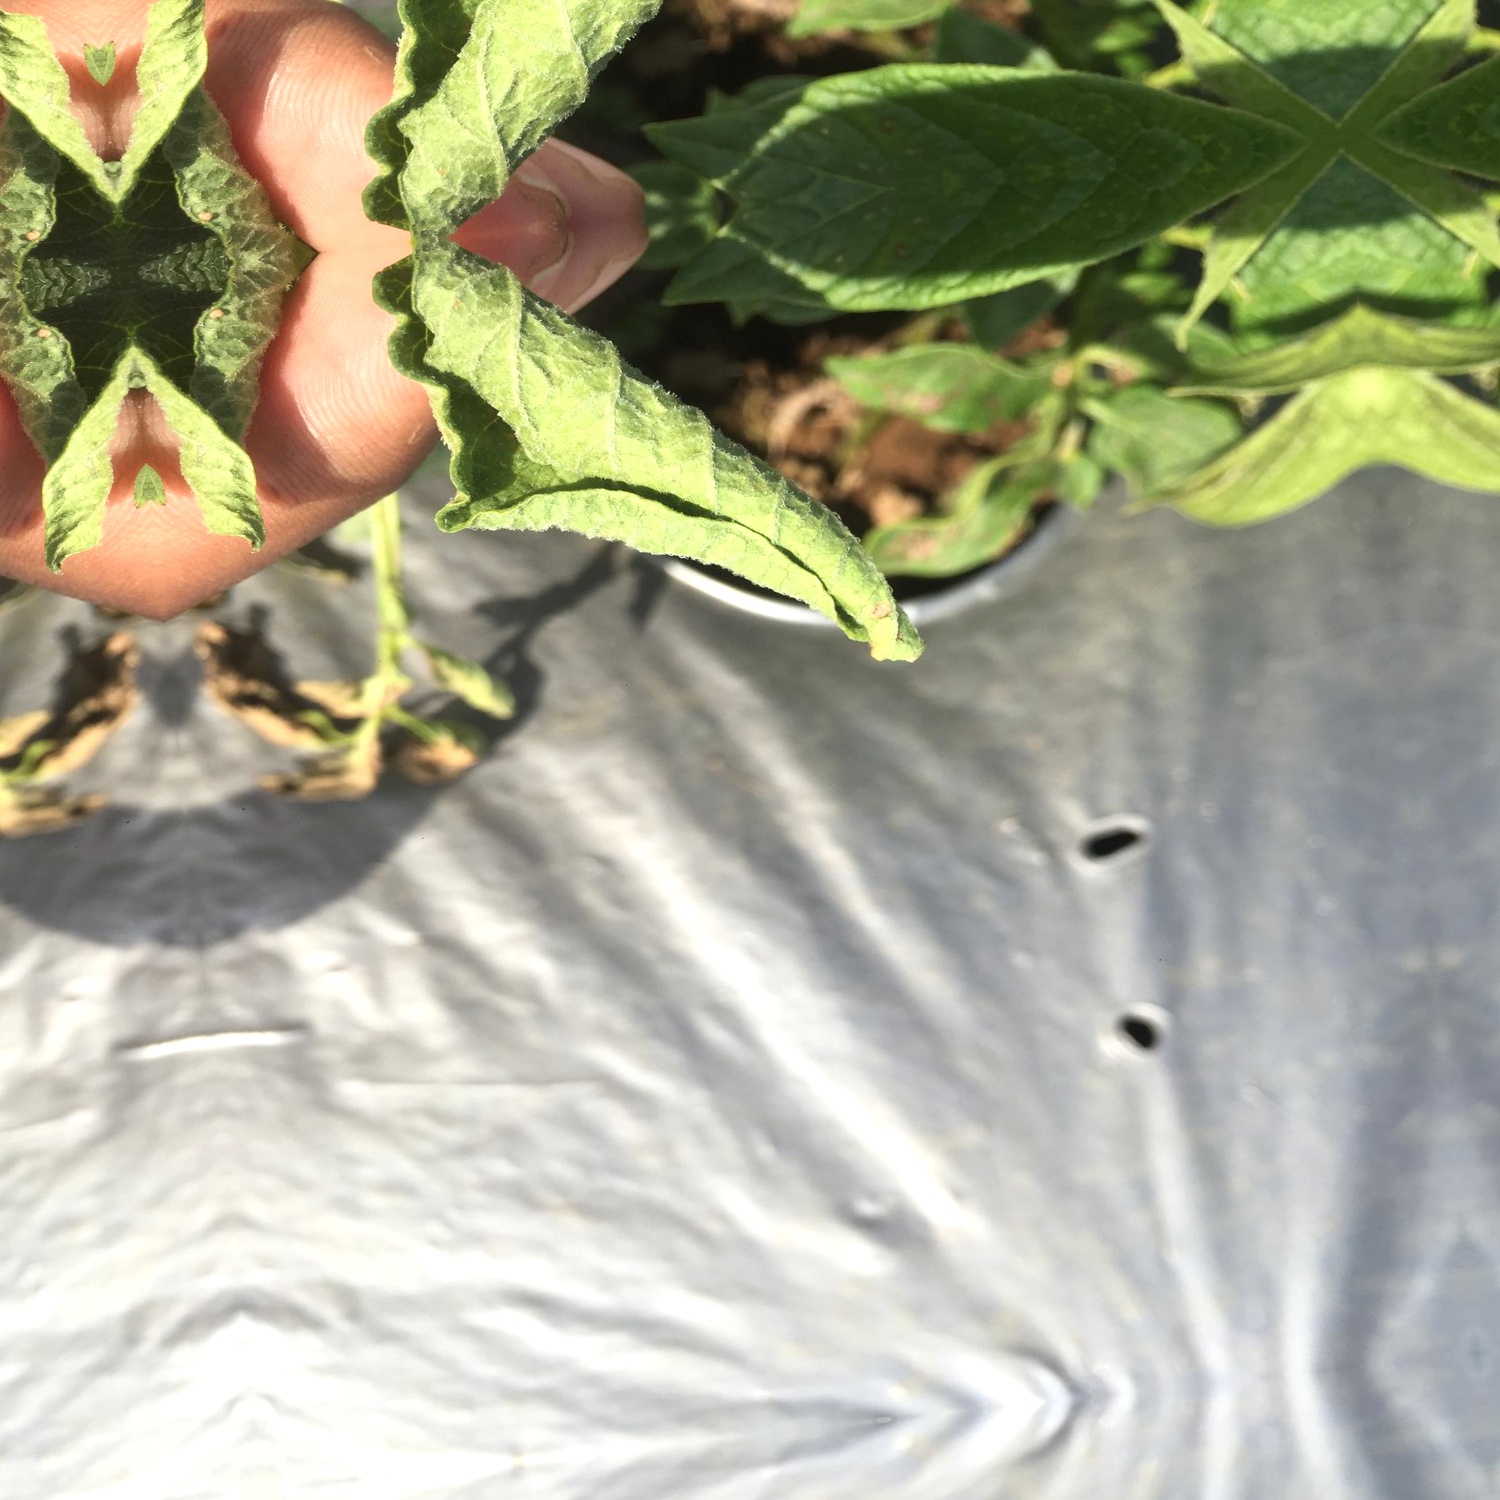
Etiqueta: Pudricion_Parda